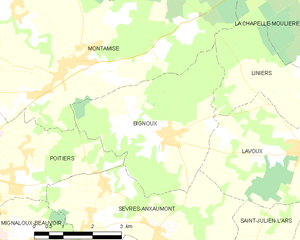
Carte des communes françaises Bignoux